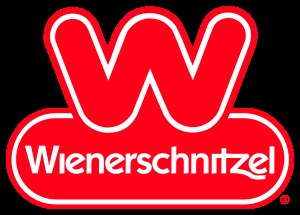
Wienerschnitzel (restaurant)
Wienerschnitzel logo
Wienerschnitzel er en amerikansk fastfood restaurant grundlagt af John Galardi i 1961 i Wilmington, Californien, hvor den stadig har hovedkvarter i dag.